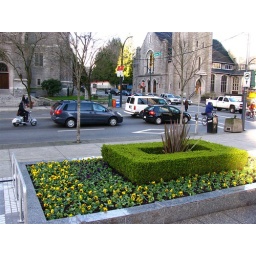
Dec. 24 in Vancouver and flower beds abound